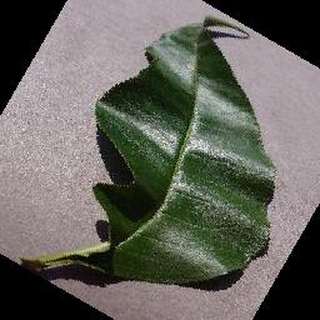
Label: healthy_peach